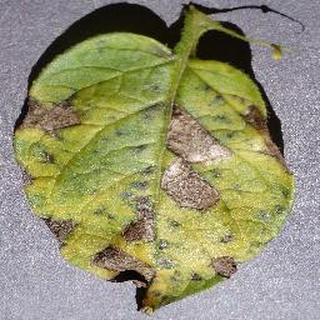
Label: potato_early_blight